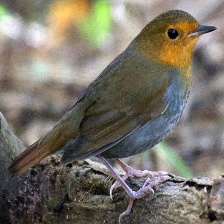
Species: JAPANESE ROBIN
Scientific name: ERITHACUS AKAHIGE
ImageNet parent category: robin